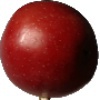
Label: Apple Braeburn 1